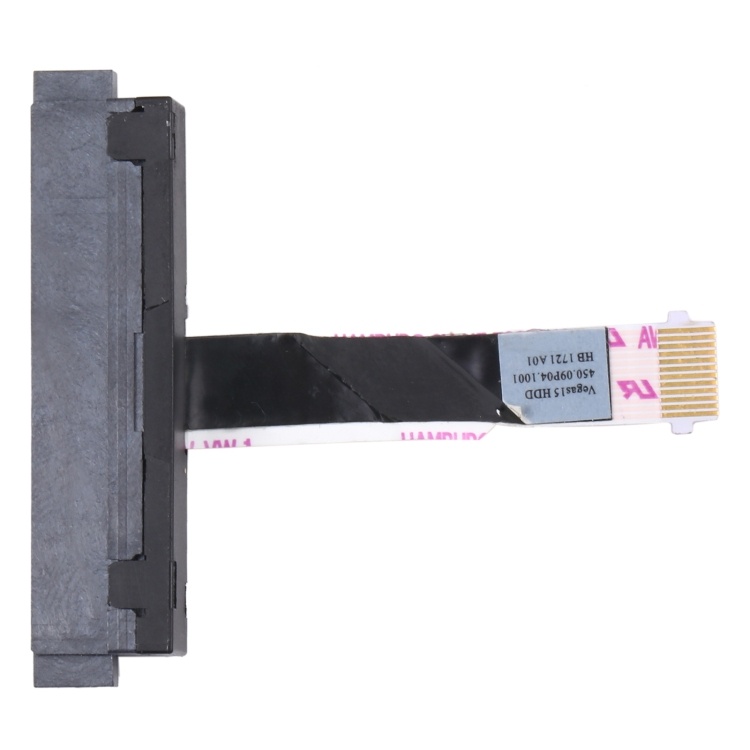
44MM 450.09P04.1001 Hard Disk Jack Connector With Flex Cable for Dell Inspiron 15U 3558 3559 V3567 3568
1. 44MM 450.09P04.1001 Hard disk jack connector with flex cable for Dell Inspiron 15U 3558 3559 V3567 3568 2. Replace your broken or unworkable part with a new one 3. Each item has been checked and in good condition before shipping 4. Completely fit and work 5. Highly recommend professional installation. We will not be responsible for any damages to your device that you may cause during the changing of replacement parts
Brand: PMC Jewellery
Category: Electronics > Electronics Accessories > Computer Components > Storage Devices > Hard Drive Accessories > Hard Drive Enclosures & Mounts